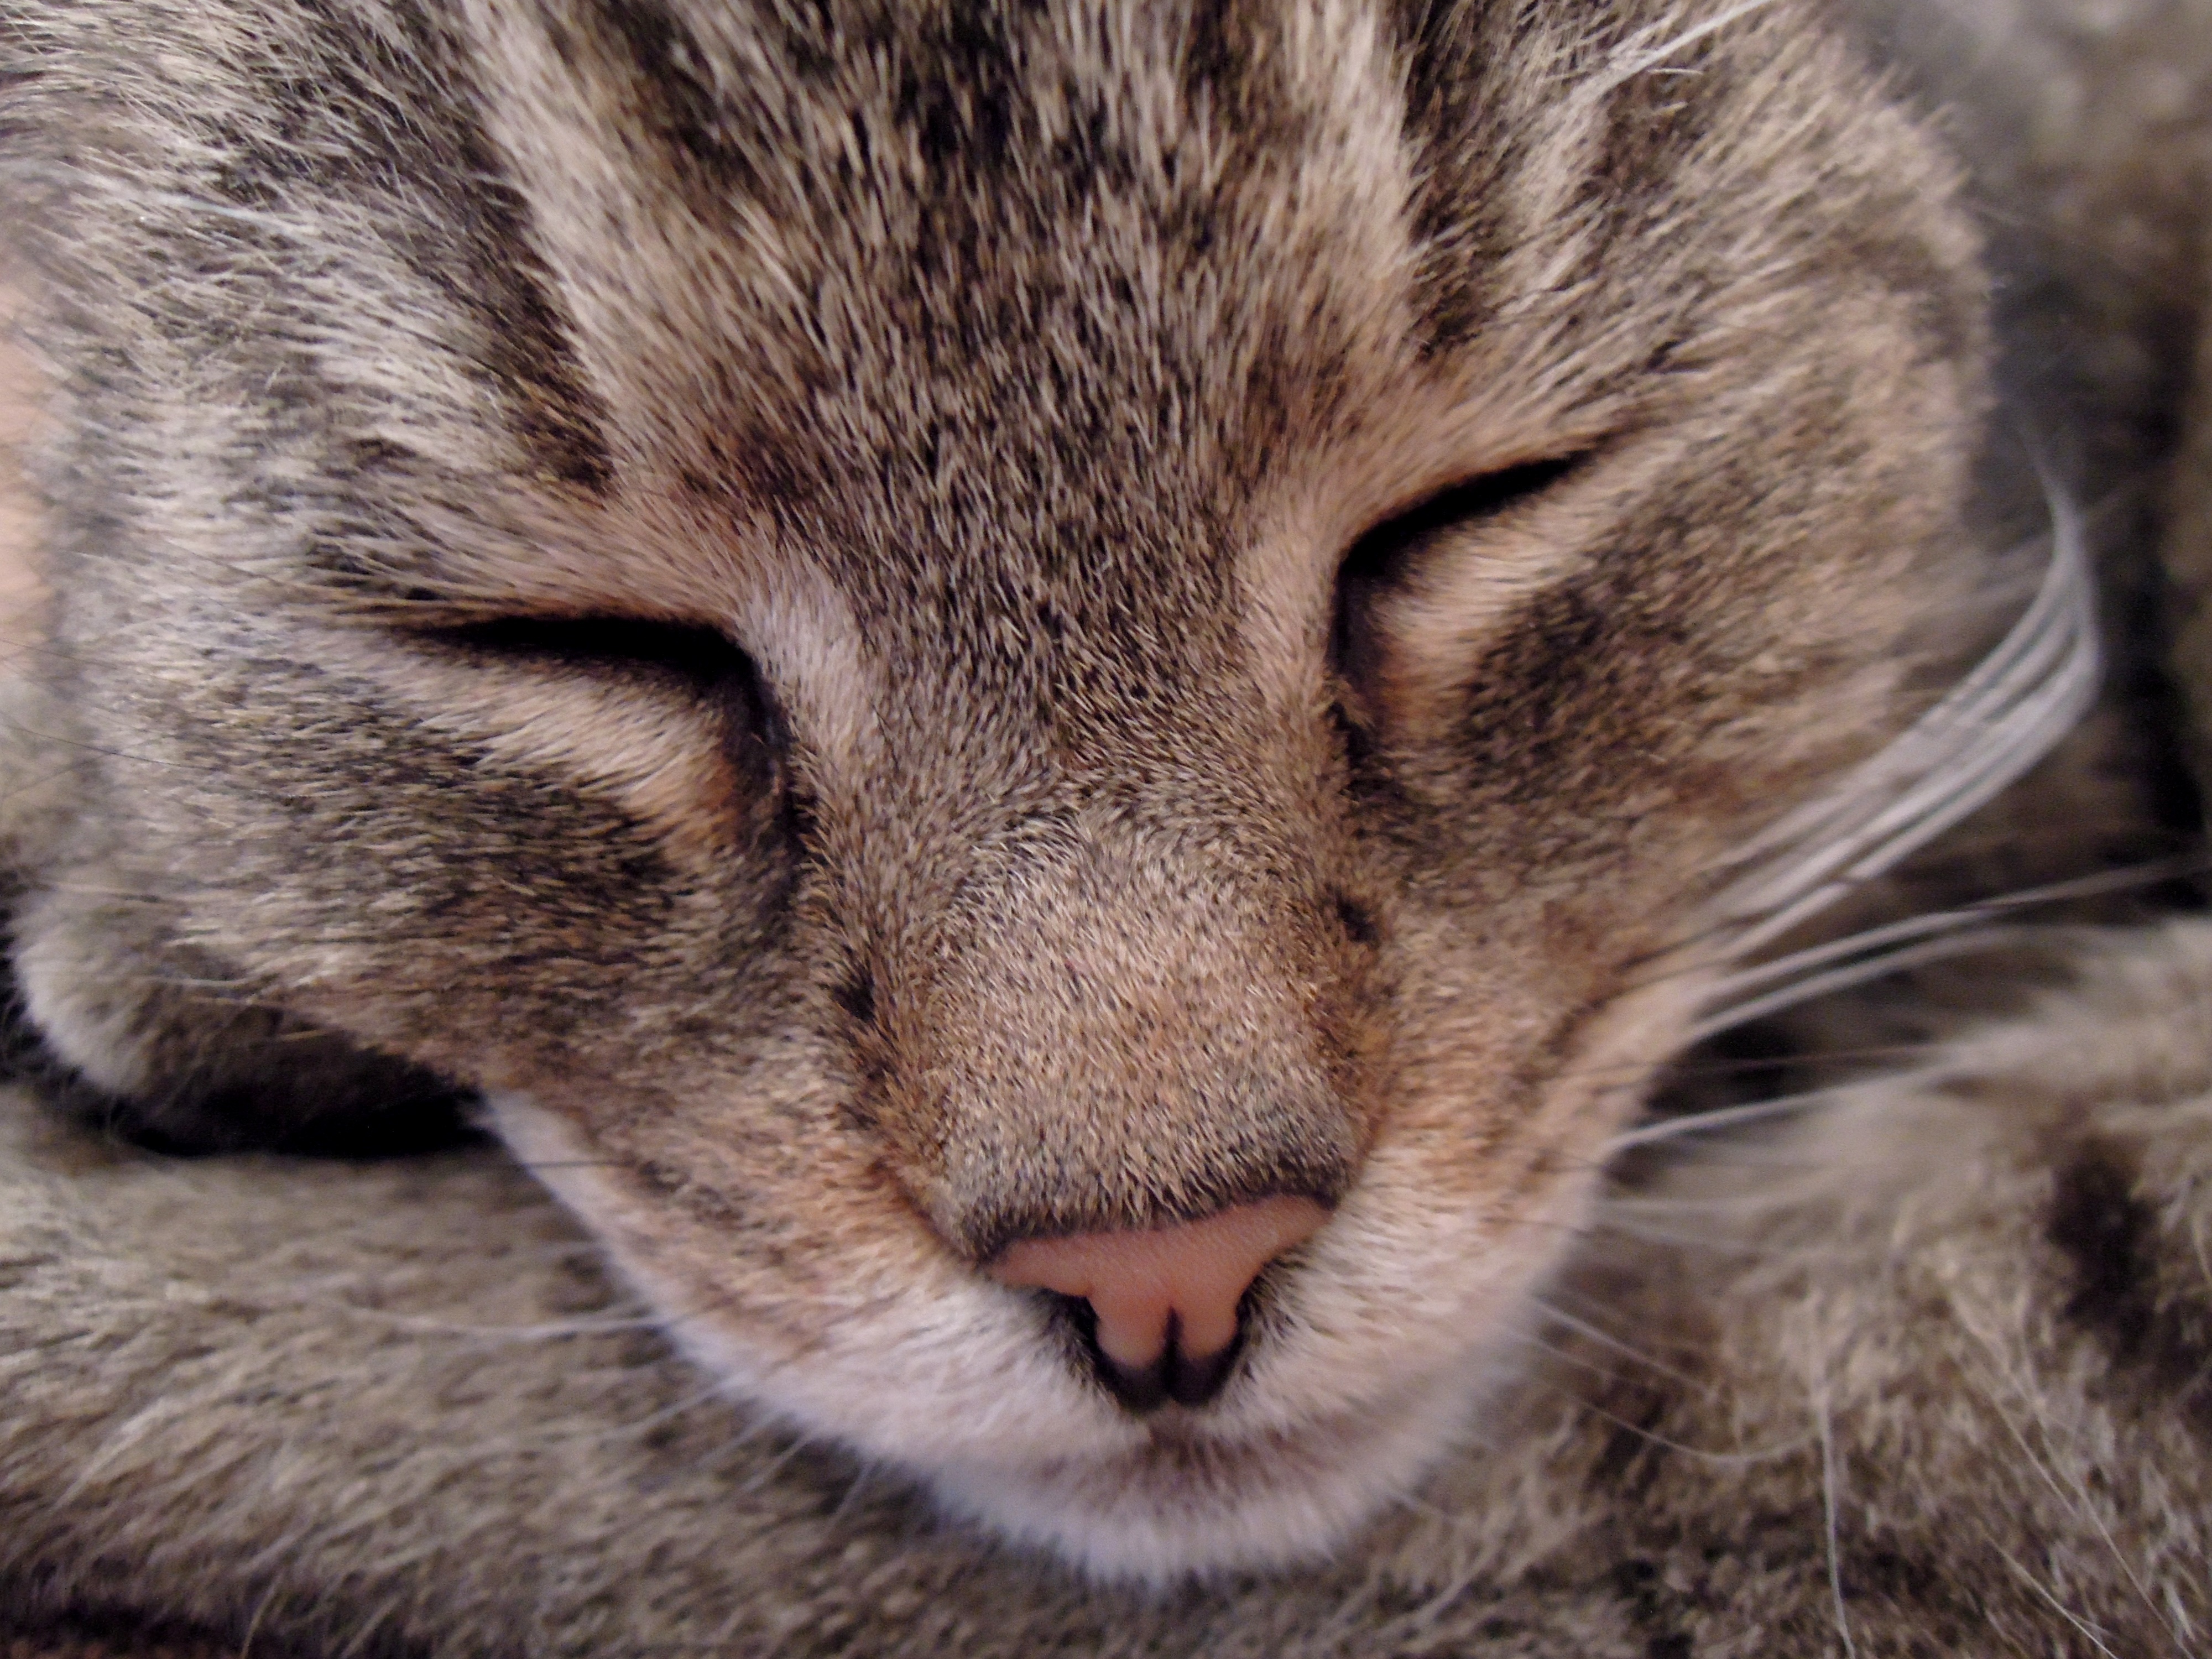
animal, asian, wildlife, fur, kitten, cat, mammal, fauna, close up, nose, whiskers, sleep, snout, paw, eye, organ, cat head, tabby cat, bengal, european shorthair, my favorite, wild cat, small to medium sized cats, cat like mammal, carnivoran, domestic short haired cat, pixie bob, american shorthair, ocicat, egyptian mau, dragon li, california spangled